Tim DeRuyter

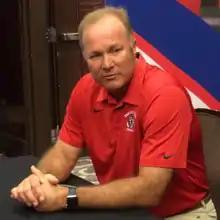
DeRuyter at 2016 Mountain West Media Days

Timothy James DeRuyter (born January 3, 1963) is an American football coach and former player who is the former defensive coordinator at Texas Tech University. He previously served in the same capacity at the University of Oregon in 2021 and prior to that he was the associate head coach and defensive coordinator at the University of California, Berkeley from 2017 to 2020 and head coach at California State University, Fresno from 2012 to 2016.